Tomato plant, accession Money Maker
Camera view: vertical (180 deg); turntable rotation: 30 degrees
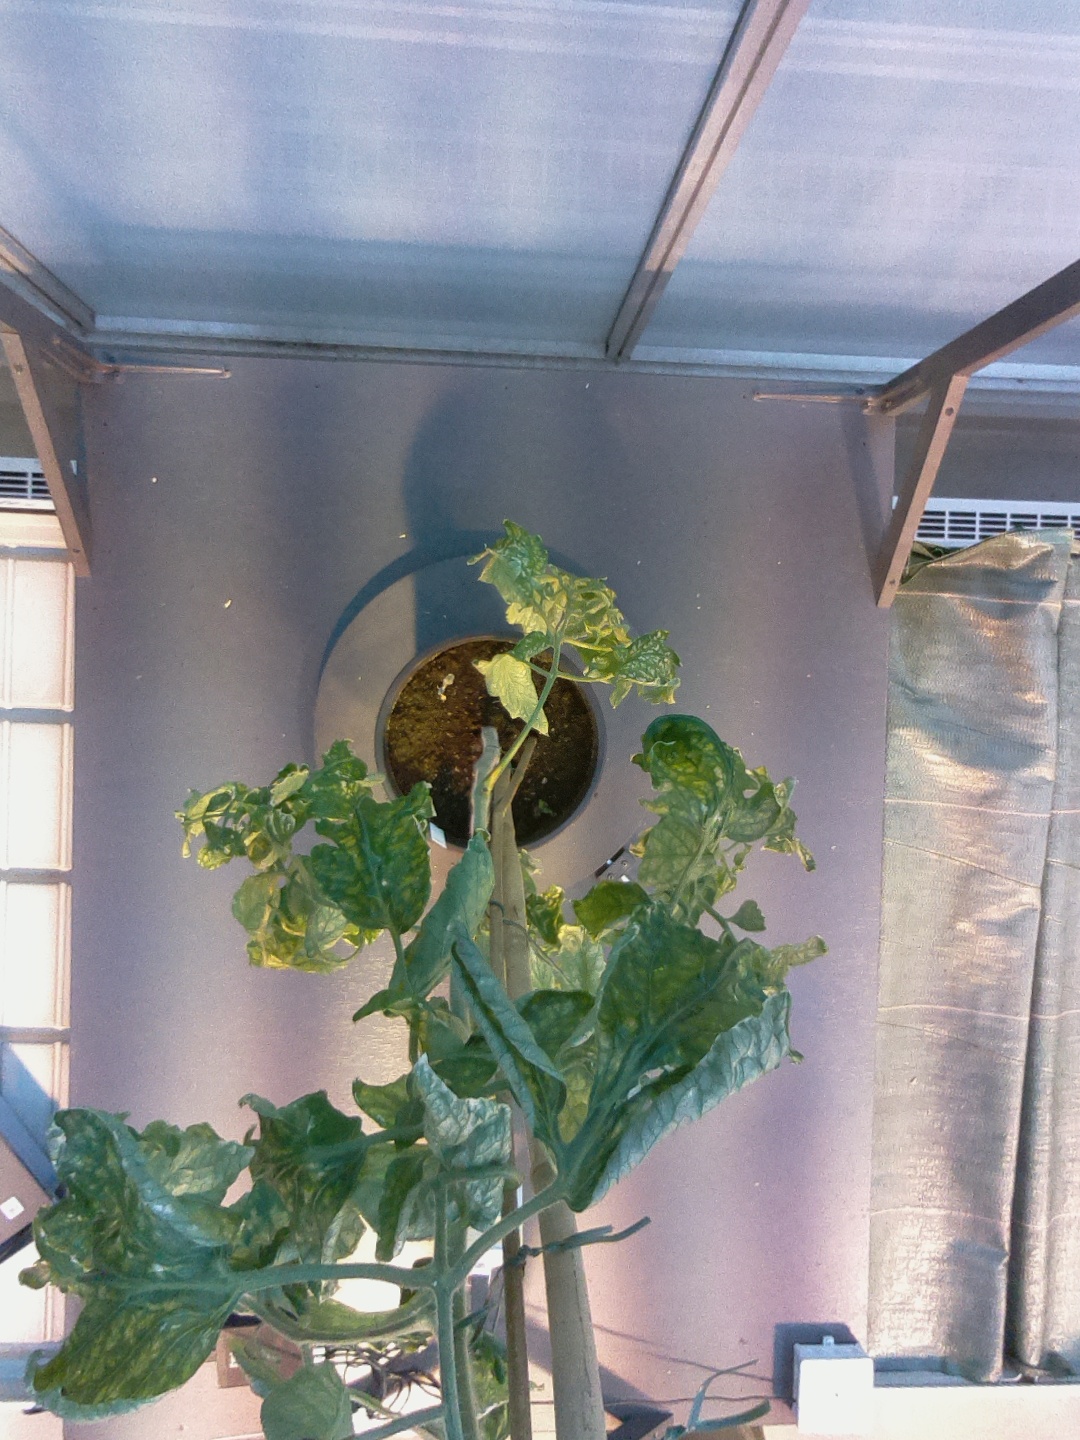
BBCH growth stage 79: 90% -100% of final fruit size